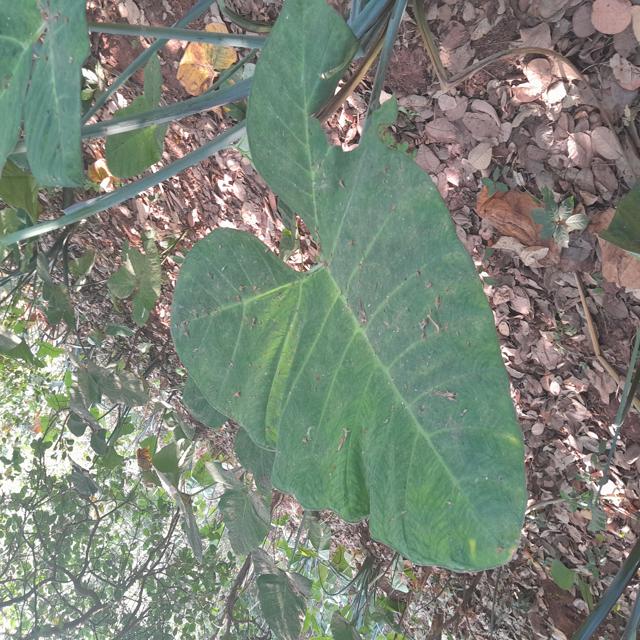
Label: Healthy